Hervey Bay

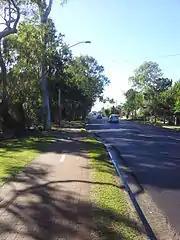
The Esplanade, leading to Urangan from Hervey Bay

Butchulla (also known as Batjala, Badtjala, Badjela, and Badjala) is the language of the Fraser Coast region, including K’gari. Butchulla language region includes the landscape within the local government boundaries of the Fraser Coast Regional Council, particularly the towns of Maryborough and Hervey Bay extending south towards Double Island Point and north to Burrum Heads.